Coat of arms of Medellín (Colombia)

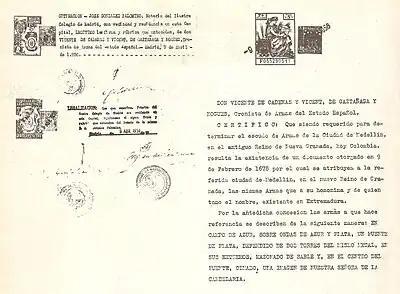
Part of the research documents of Vicente de Cadenas y Vicent, Chronicler of Arms of the Spanish State.

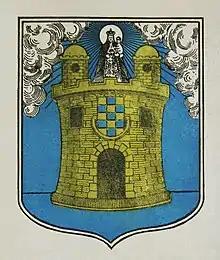
Version of the coat of arms of Medellín from the beginning of the 20th century. The Antioquian Academy of History referred to this type of version of the coat of arms in the ruling sent to the Mayor, where it recommended that the arms of the city be copied exactly from the royal decree, since "it is observed that (in the coat of arms of that time) innovations have been introduced that are not in the original. For example, in this version, the towers end in domes and the Virgin rests directly on the tower, details that the coat of arms did not originally have.

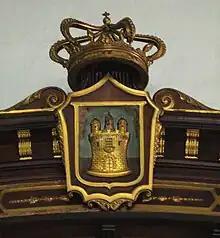
Coat of arms of Medellín located in the Basílica de la Candelaria, the old cathedral of the city. It has a closed crown as a bell. Aesthetically it has similarities with the coat of arms of the Archdiocese of Medellín established in 1958.

Once Martín del Corral had the documents in his possession and after analyzing them, he sent them to the Mayor of Medellín together with the official letter G 57–100 in which he expressed his concerns about what the investigation assures. Consequently, the then Mayor José Gutiérrez Gómez, by means of official letter 271 of July 6, 1957, asked the Antioquian Academy of History to study the problem.